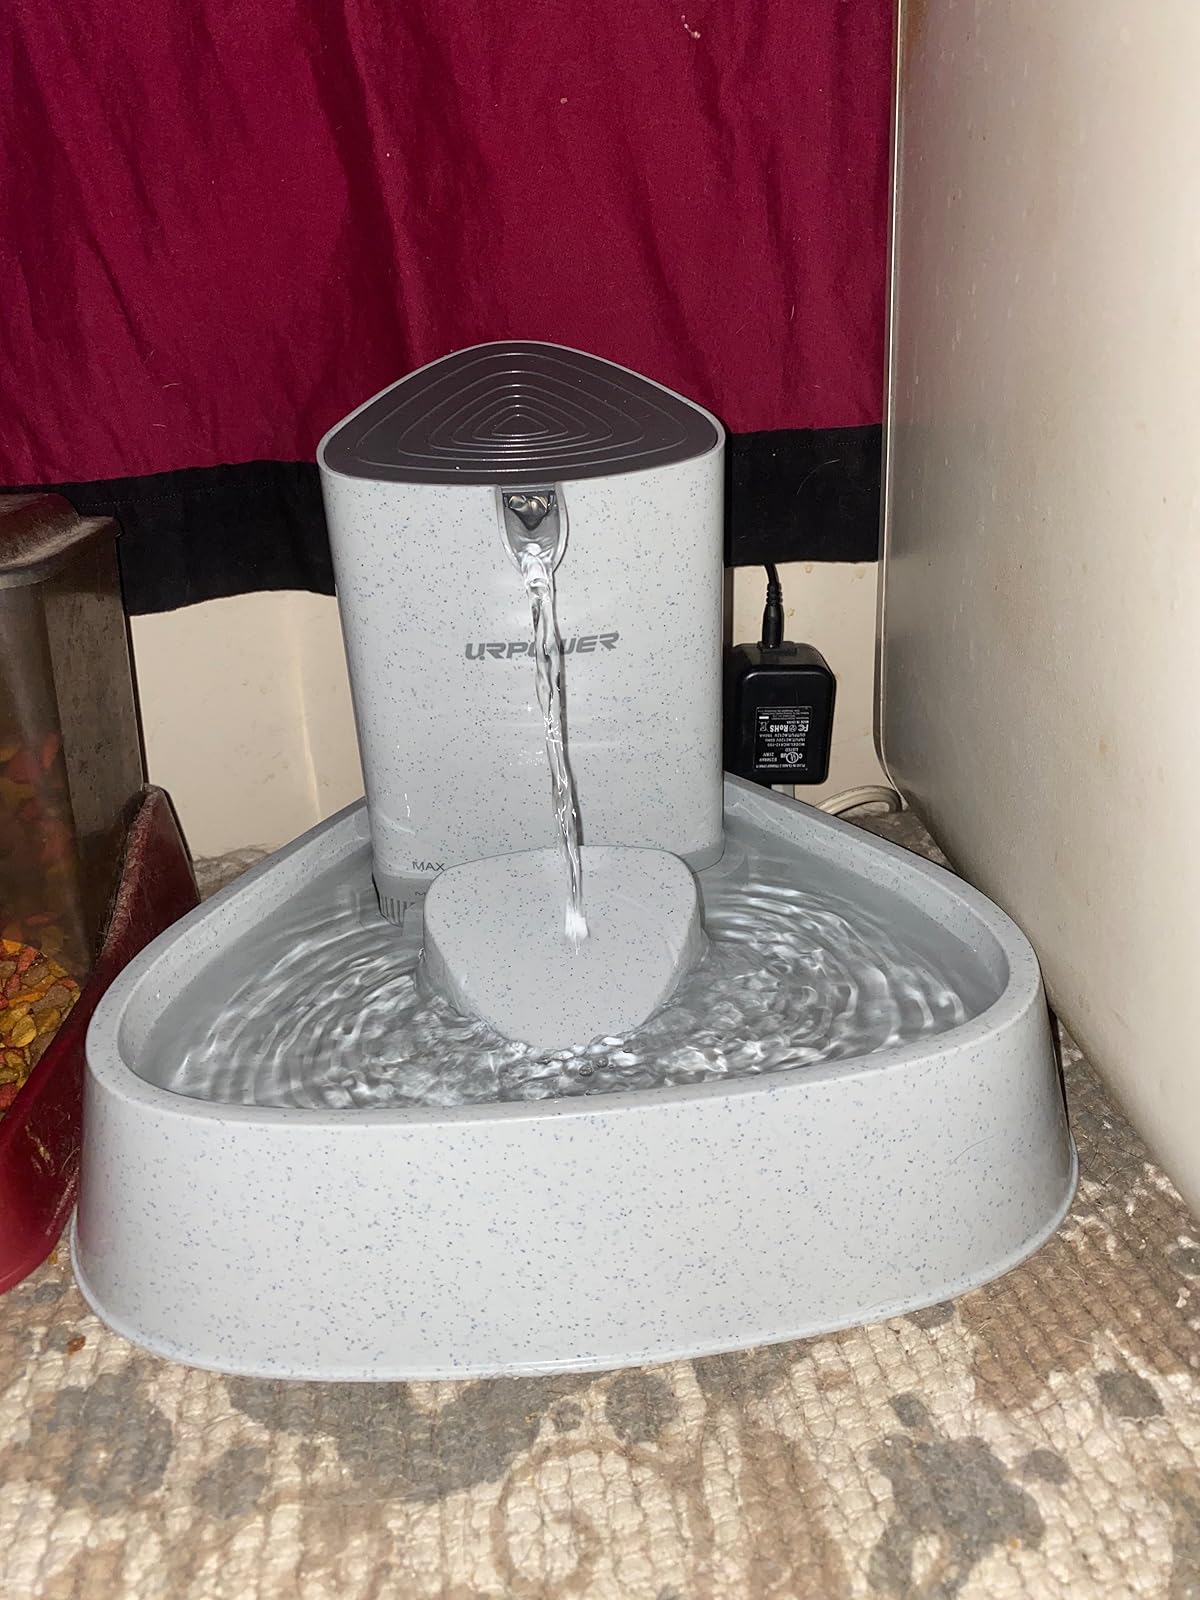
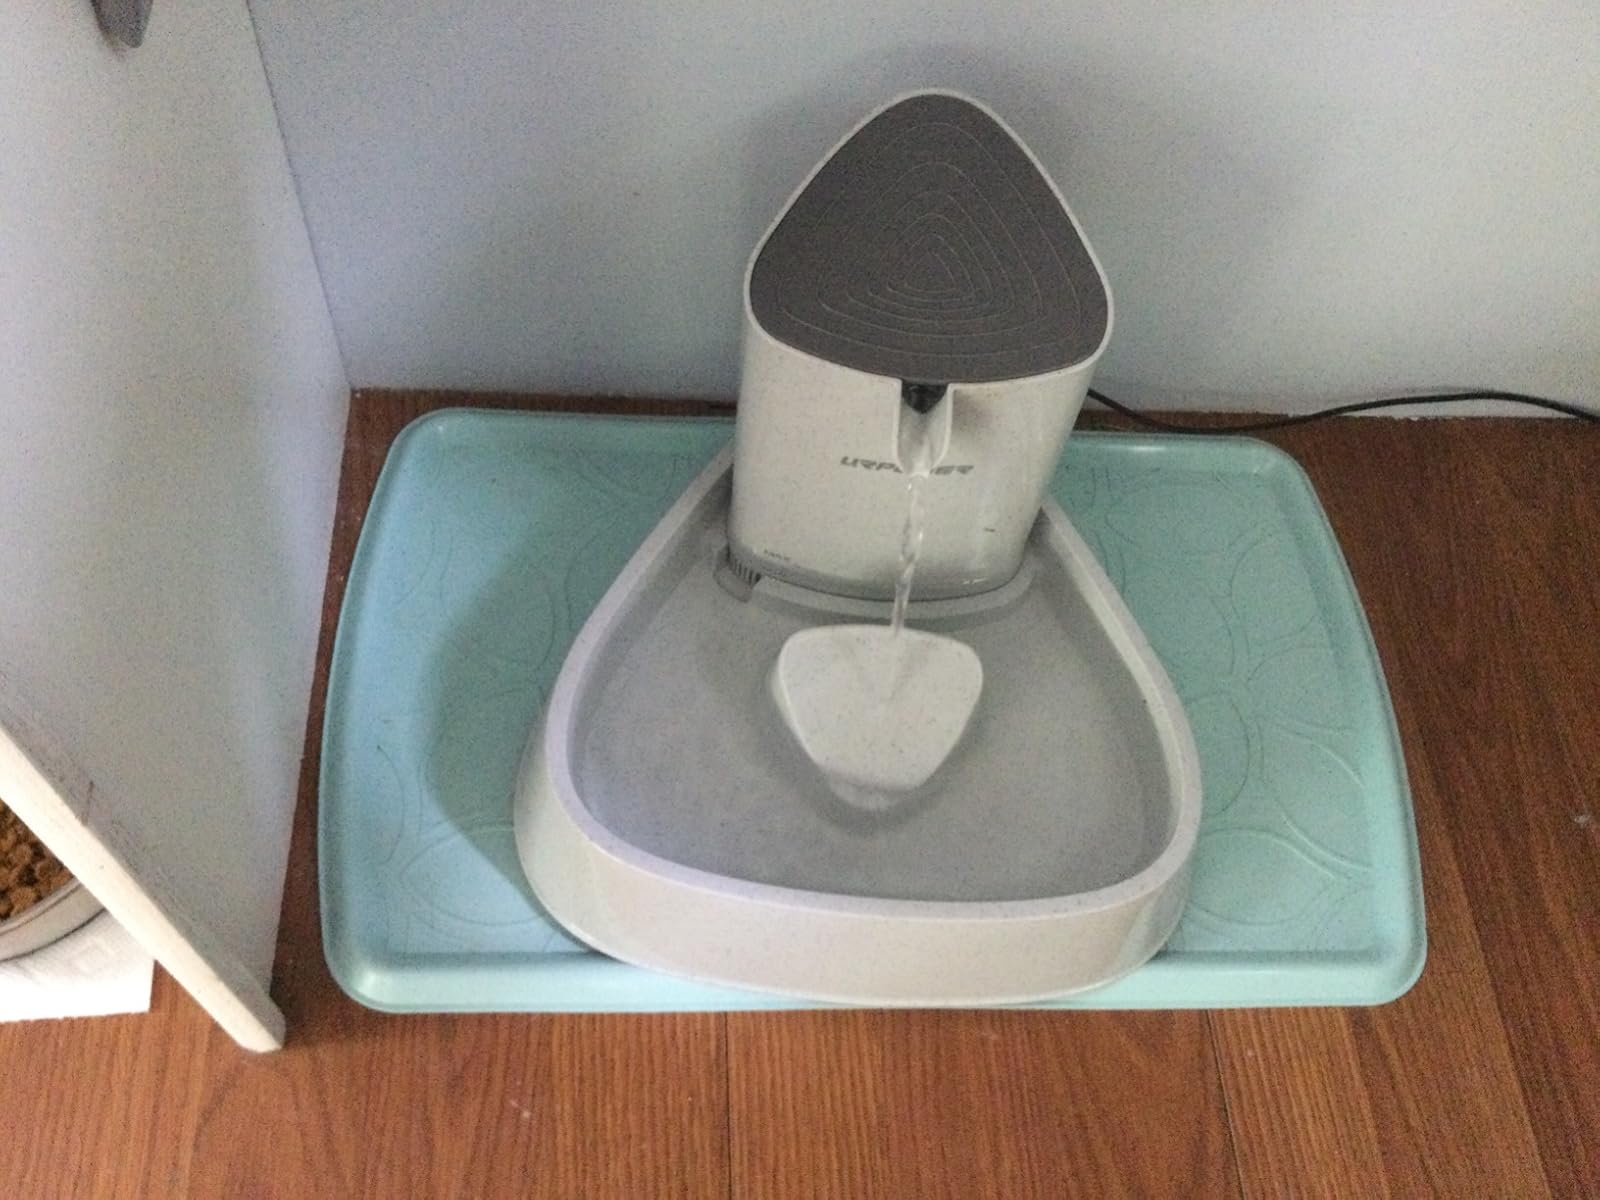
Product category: items_bowl
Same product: yes